Laugavegur (Reykjavík)

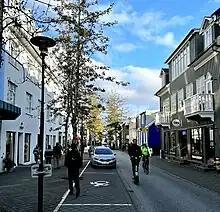
Laugavegur in 2023

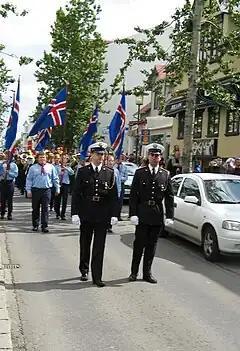
A parade on 17 June 2007 on Laugavegur

Laugavegur is the primary commercial artery of downtown Reykjavík, Iceland and one of the oldest shopping streets. The name means "wash road", as it used to lead to the hot springs in Laugardalur where in olden times the women of Reykjavík took their laundry for washing.